Audio Two

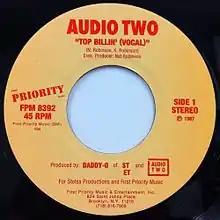
Audio Two's trademark song "Top Billin launched the duo to popularity.

The duo's debut single, "Make it Funky", was released in 1987, but it was the B-side, "Top Billin, that became the chart hit. The beat — made by Milk Dee and produced by Daddy-O of Stetsasonic — and Milk Dee's lyrics would be sampled and referenced time and time again, even by the group itself: both the group's full-length debut, 1988's "What More Can I Say?" and its 1990 follow-up, "I Don't Care: The Album", were titled after lines from the song. However, the duo would never recapture its initial success. The singles of its second album, "I Get the Papers" and "On the Road Again," were only moderate hits. It was a time of rapid change in the hip hop market; gangsta rap was rising in popularity, and Audio Two found itself unsuccessfully struggling to maintain recording contracts and a fanbase.